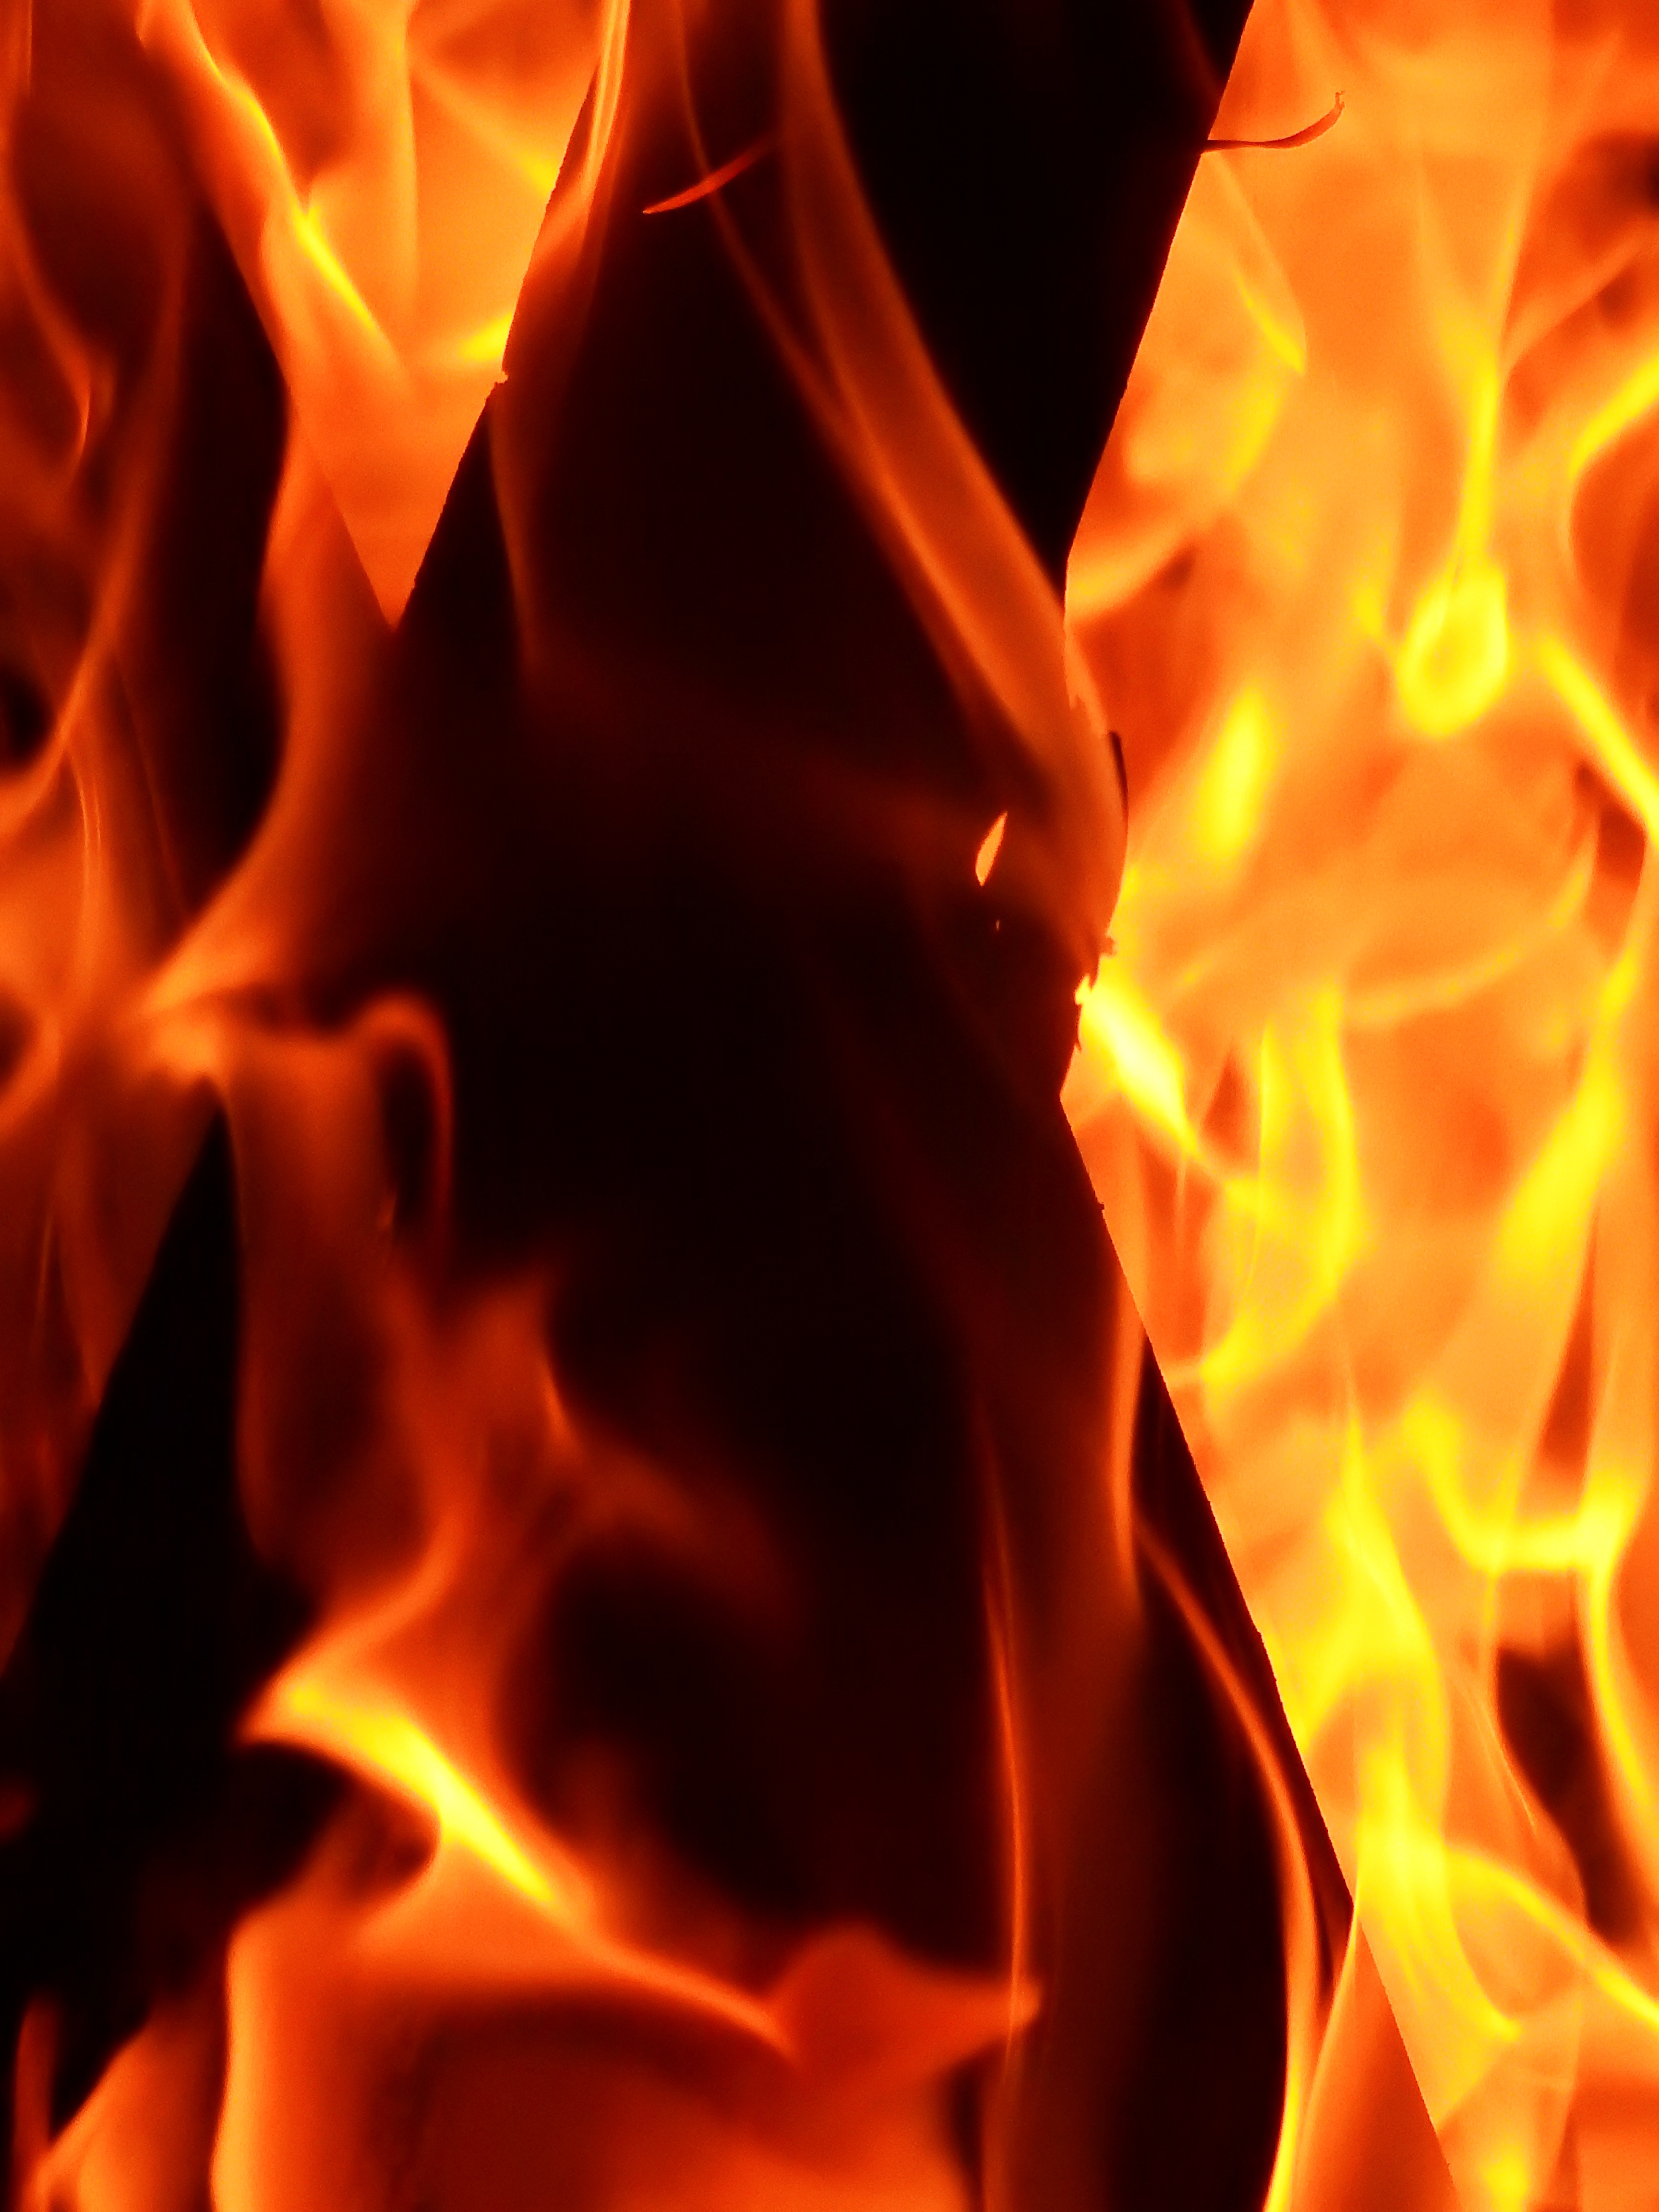
flower, bbq, flame, fire, fireplace, barbecue, grill, burn, brand, font, background, hot, beautiful, risk, dangerous, wood fire, fire basket, geological phenomenon